Answer in natural language. Consider the 3D positions of the objects in the scene and not just the 2D positions in the image. Is the centerpoint of  artistic colourful white paper drawing scenario at a higher height than lowpoly bed with brown blanket? Choose between the following options: yes or no
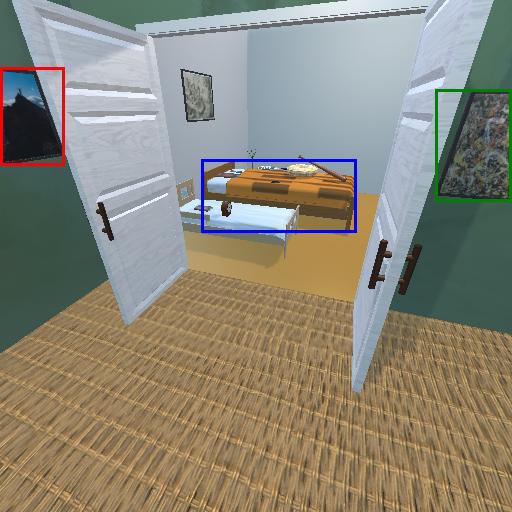
<answer>yes</answer>